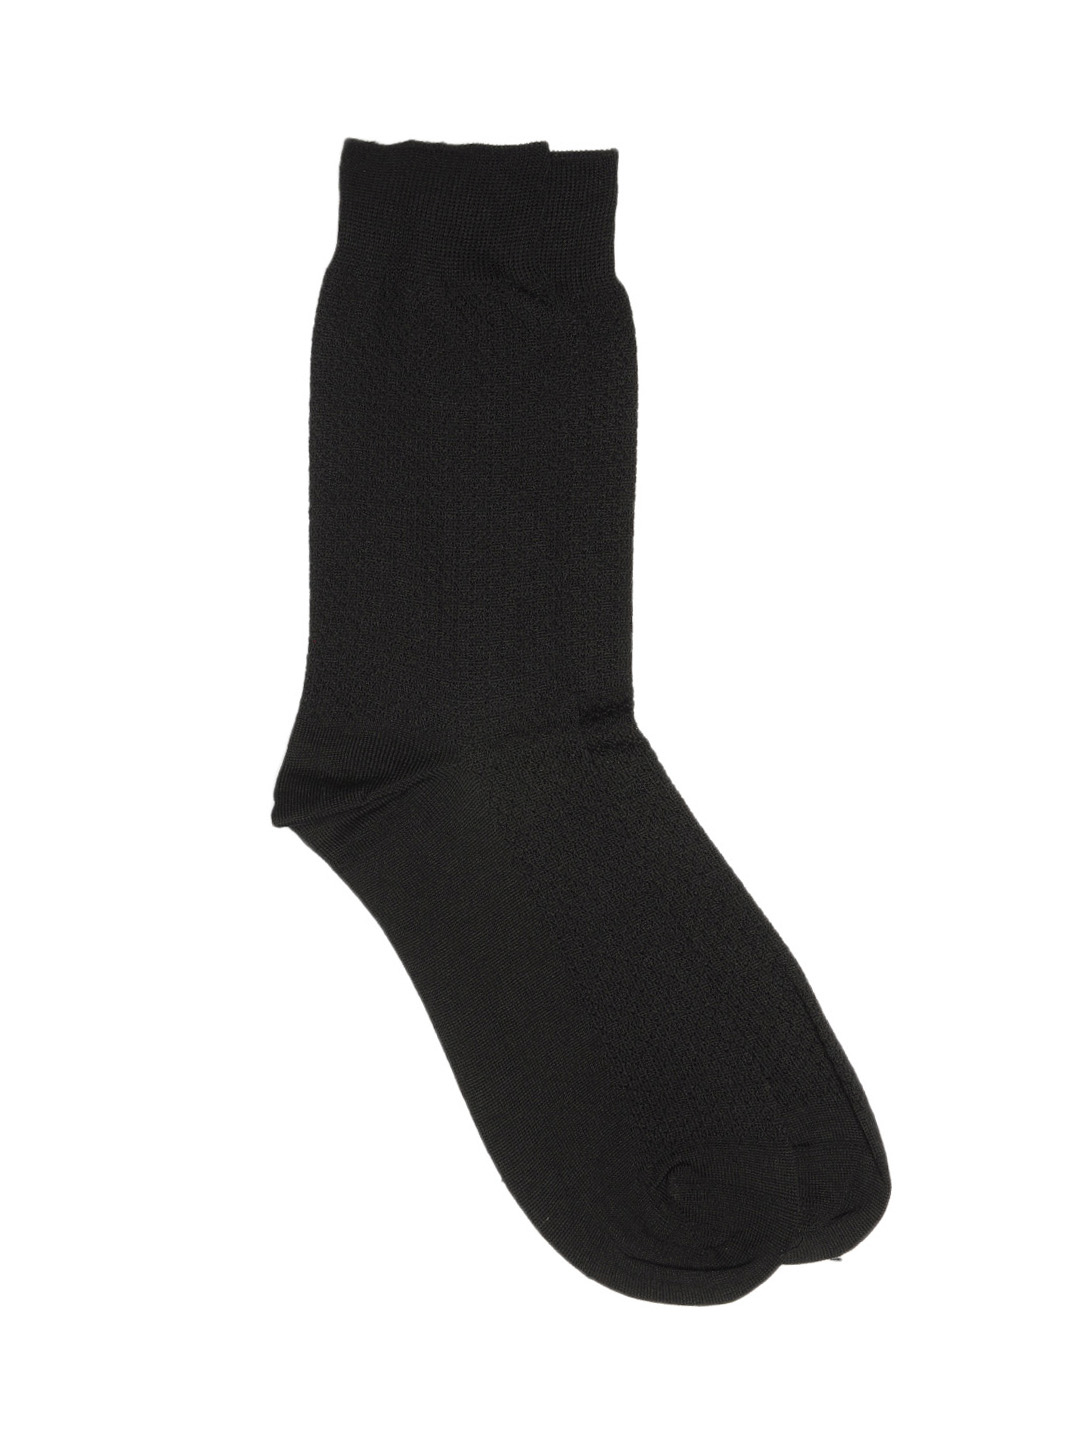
Raymond Men Black Socks
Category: Accessories / Socks / Socks
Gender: Men
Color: Black
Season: Summer 2016
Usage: Casual